University of Miami

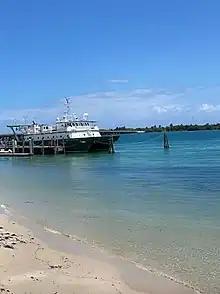
The "F.G. Walton Smith", a research catamaran, at the University of Miami's Rosenstiel School of Marine, Atmospheric, and Earth Science, in May 2022

The University of Miami is classified among "Doctoral Universities: Very High Research Activity" and ranks 67th among all U.S. universities in research and sponsored programs expenditures, which totaled $456 million in 2023.